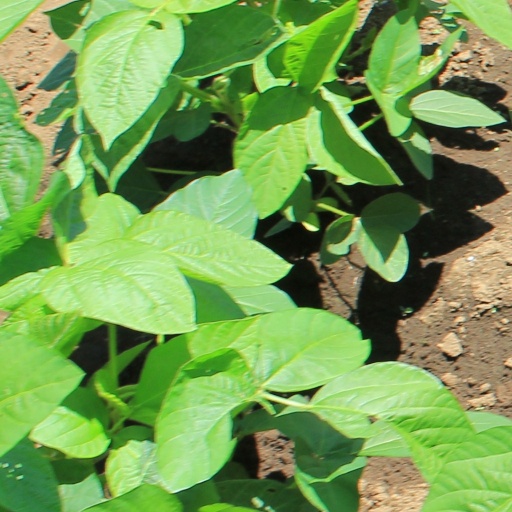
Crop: soybean